Nagapattinam Port

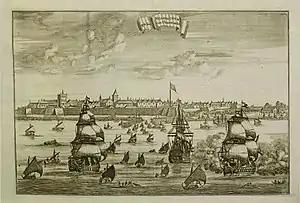
Dutch engraving showing Nagapatnam c. 1680

The port of Nagapattinam is located in the town of Nagapattinam, a town in the South Indian state of Tamil Nadu, on the banks of Bay of Bengal and in the mouth of river Kuduvayyar. The coast along the port is generally flat and the depths along the coast is shallow. Historically, the underwater ridge along the coast is a navigational hazard. The port is deemed unsafe for anchorage especially during the receding monsoon season of November and December. Till Tsunami in 2004, a small bridge connected a village named Keechakuppam with Nagapattinam town. The construction of an expanded and an elevated bridge was completed after 2008, which enabled the expansion of the port as well as the fishing harbour. The adjacent land of the port has Kudavayar backwater. As is the case with the Kaveri river tributaries, the estuarine portion of the mouth of Kudavayyar to Bay of Bengal is shallow. The adjoining land once was filled with mangroves, but now remains a marshy land. Post Tsunami, many self help groups and the forest department of the Government of Tamil Nadu have been actively involved in creating bioshields, by planting mangrove forest to prevent effects of future disaster.